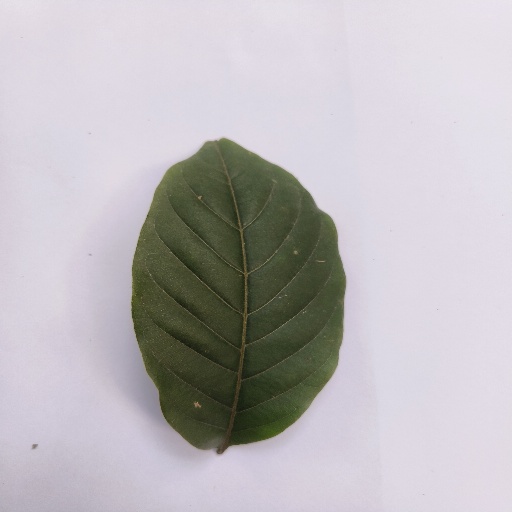
Species: HariTaki
Leaf condition: Healthy Leaf